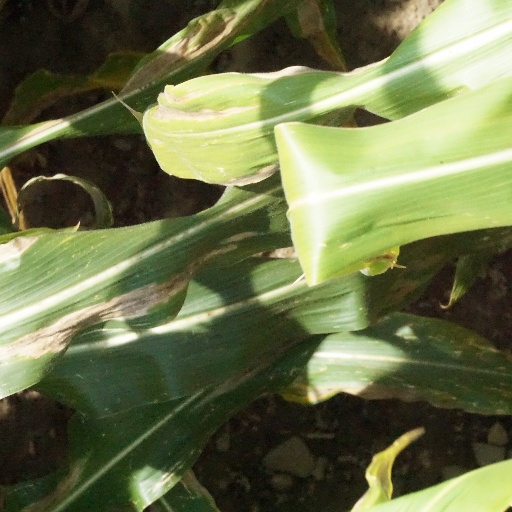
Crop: maize; corn